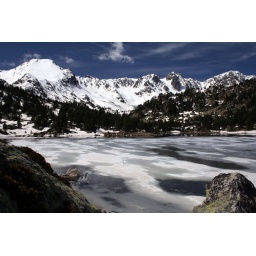
Andorra is very pretty when the sun shines! Ice on the mountain lake in late May